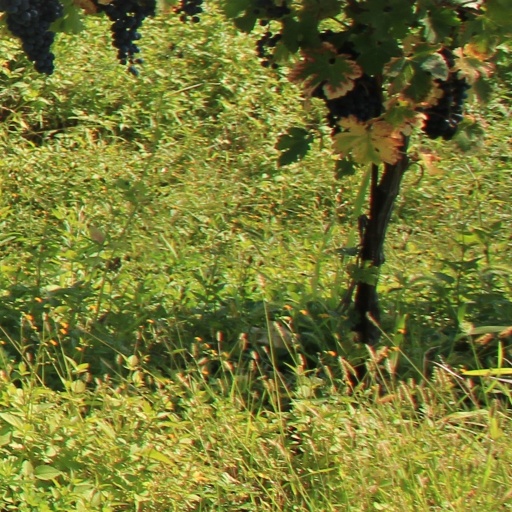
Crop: grape